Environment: real
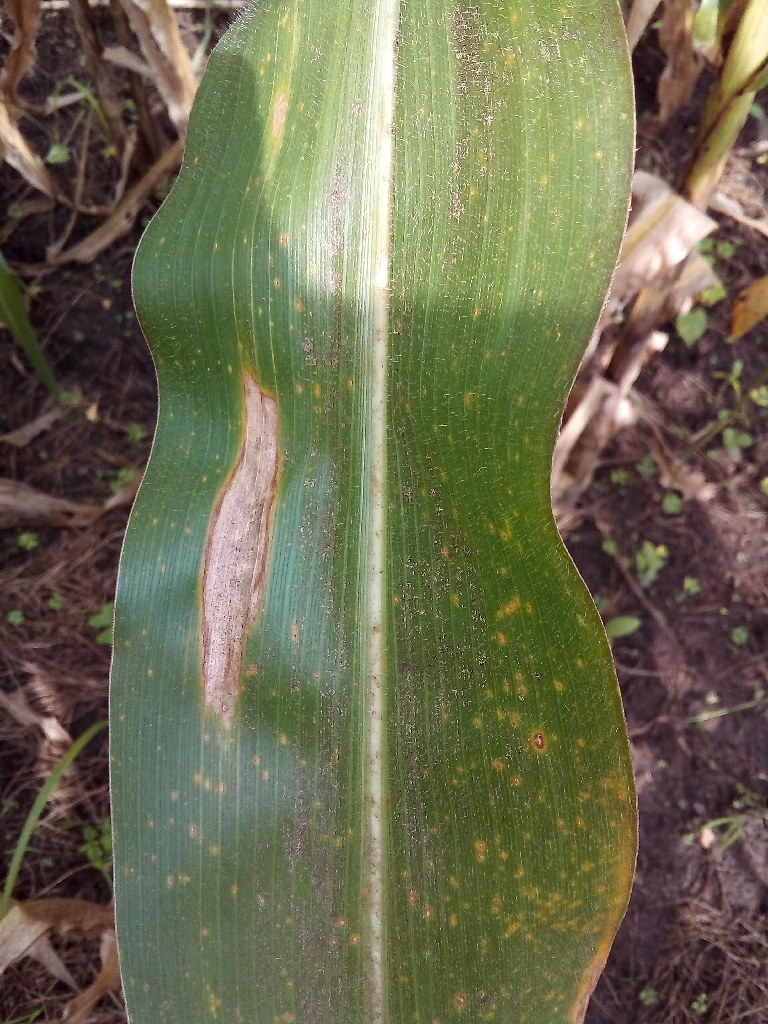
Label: northern_corn_leaf_blight